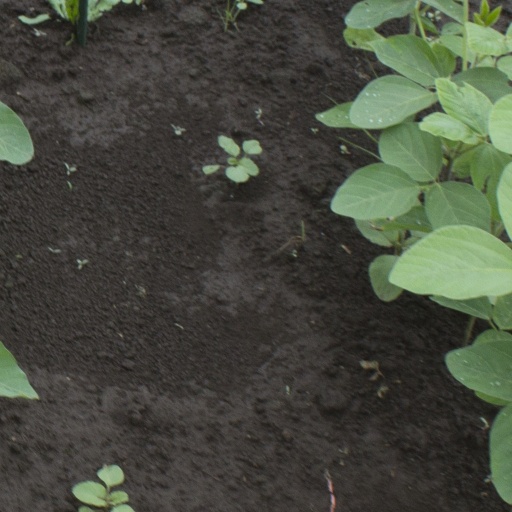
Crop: soybean